Sky position (RA, Dec in degrees): 165.343, 9.307
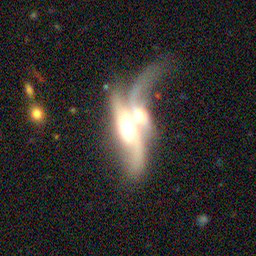
Galaxy morphology: Merging Galaxies